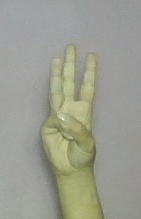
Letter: thaa